Sky position (RA, Dec in degrees): 235.014, 13.976
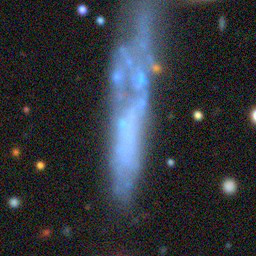
Galaxy morphology: Edge-on Galaxies without Bulge